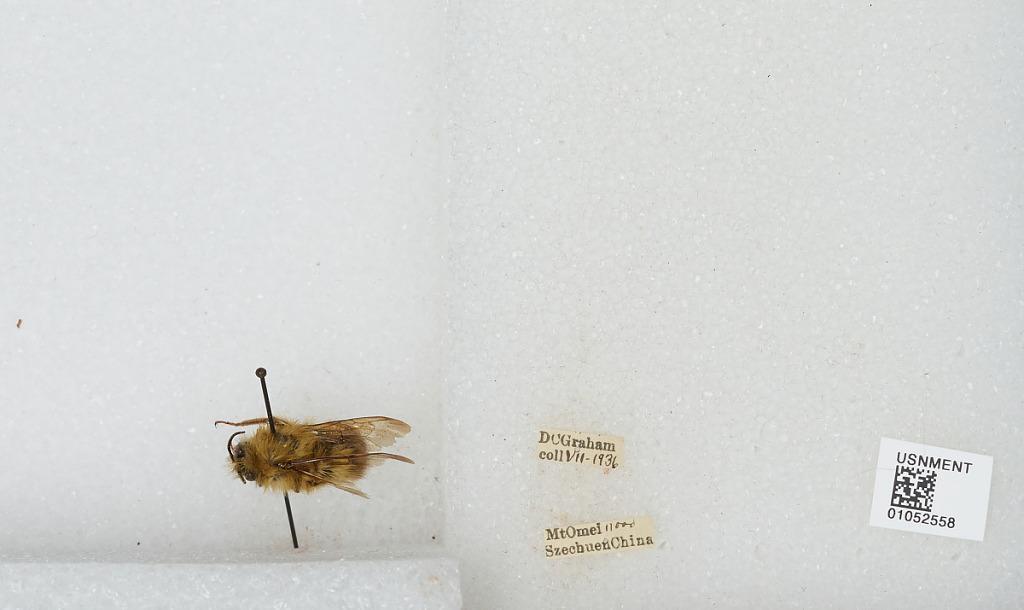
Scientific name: Bombus sp.
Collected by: D. Graham
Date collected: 1936-7-
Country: China
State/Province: Sichuan
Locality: Mount Emei